Historic Cherokee settlements

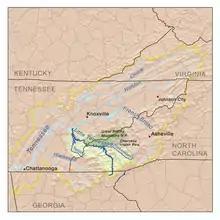
Little Tennessee River and watershed; Hiwassee River to the south, Tuckaseegee to the north

The historic Cherokee settlements were Cherokee settlements established in Southeastern North America up to the removals of the early 19th century. Several settlements had existed prior to and were initially contacted by explorers and colonists of the colonial powers as they made inroads into frontier areas. Others were established later.